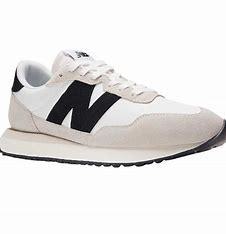
Brand: New
Model: Balance 237